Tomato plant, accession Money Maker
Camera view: tilt-top (135 deg); turntable rotation: 240 degrees
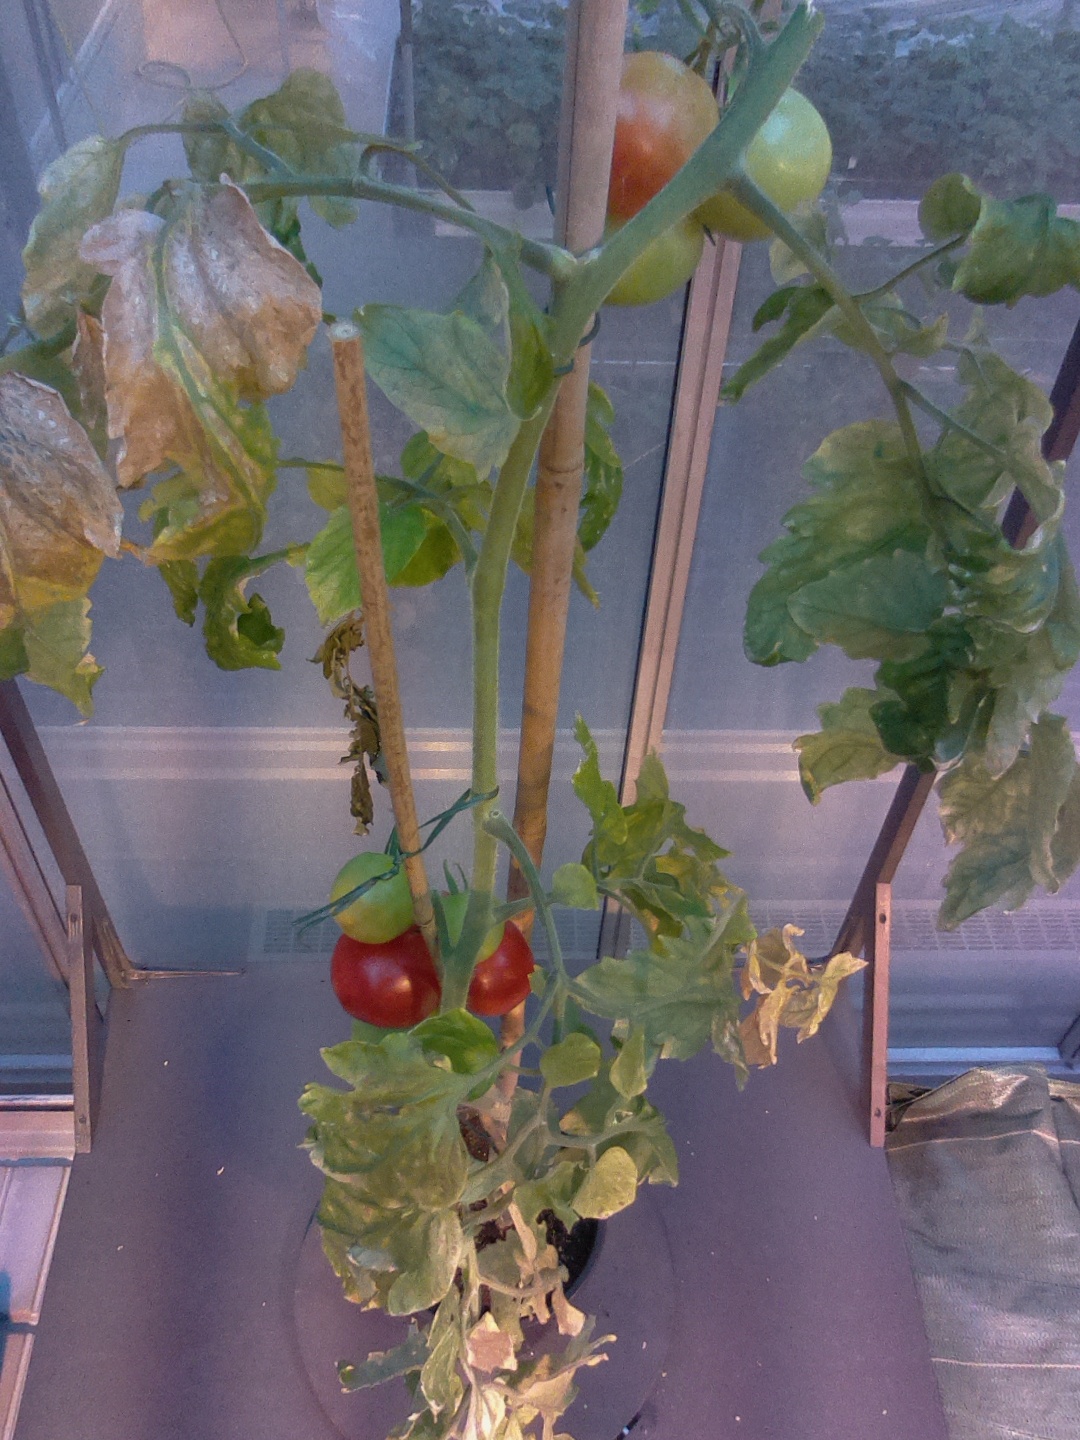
BBCH growth stage 84: 40%-50% of fruits show typical fully ripe color